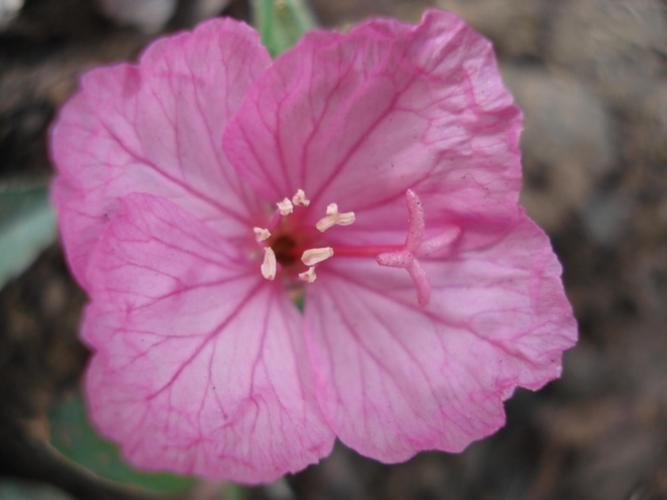
Label: pink primrose